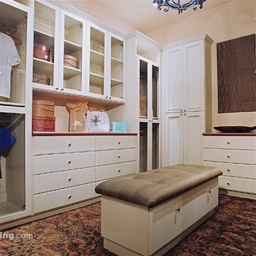
Room type: kitchen